Mary Poppins (film)

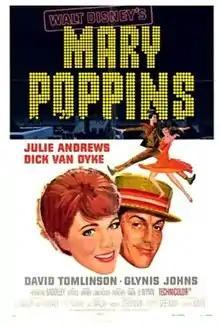
Theatrical release posterArt by Paul Wenzel

Mary Poppins is a 1964 American live-action/animated hybrid musical fantasy comedy film directed by Robert Stevenson and produced by Walt Disney, with songs written and composed by the Sherman Brothers. The screenplay is by Bill Walsh and Don DaGradi, based on P. L. Travers's book series "Mary Poppins". The film, which combines live-action and animation, stars Julie Andrews, in her feature film debut, as Mary Poppins, who visits a dysfunctional family in London and employs her unique brand of lifestyle to improve the family's dynamic. Dick Van Dyke, David Tomlinson, and Glynis Johns are featured in supporting roles. The film was shot entirely at the Walt Disney Studios in Burbank, California, using painted London background scenes.